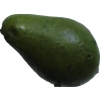
Label: green_avocado